Tremarctos floridanus

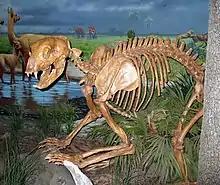
"Arctodus pristinus" may have been a competitor of its fellow Tremarctine relative "Tremarctos floridanus" in the Atlantic Plain.

However, in the proceeding Rancholabrean epoch (250,000 BP to 11,700 BP), "T. floridanus" was widely distributed along the eastern Atlantic Plain and the broader Gulf Coast. Fossils have been recovered from the US states of Florida, Georgia, Mississippi, South Carolina, Tennessee, and Texas, and the Mexican states of Michoacán, and Nuevo León.